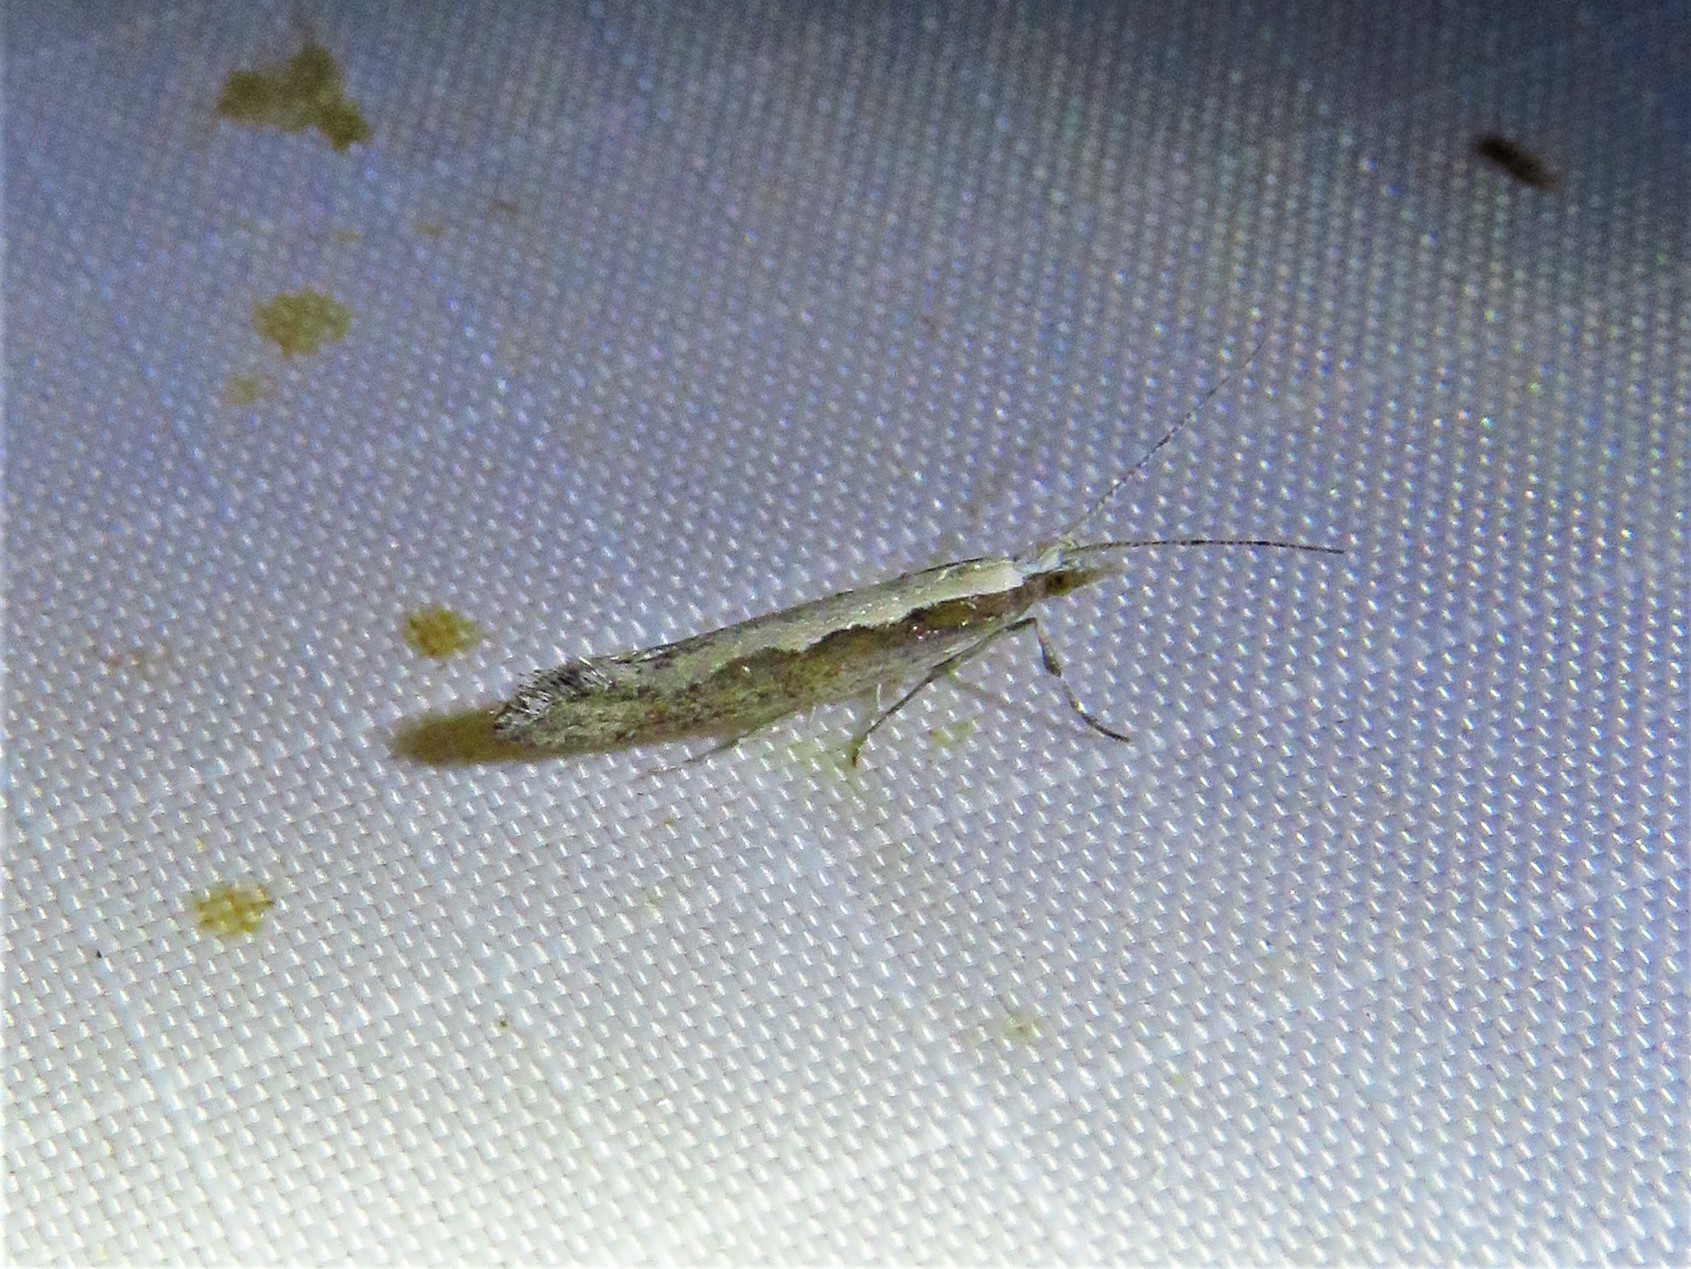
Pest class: diamondback_moth